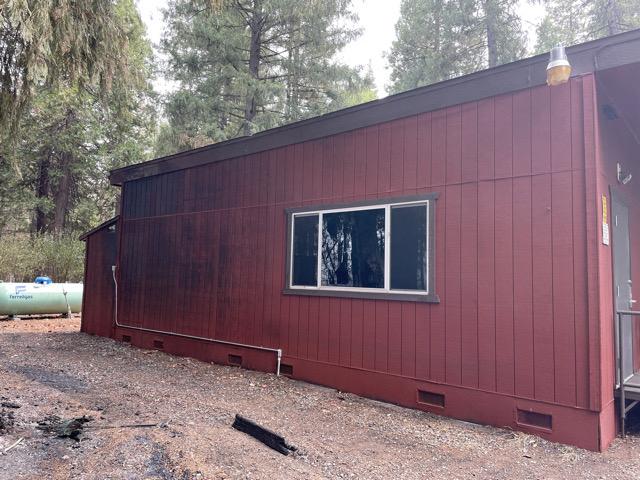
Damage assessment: affected